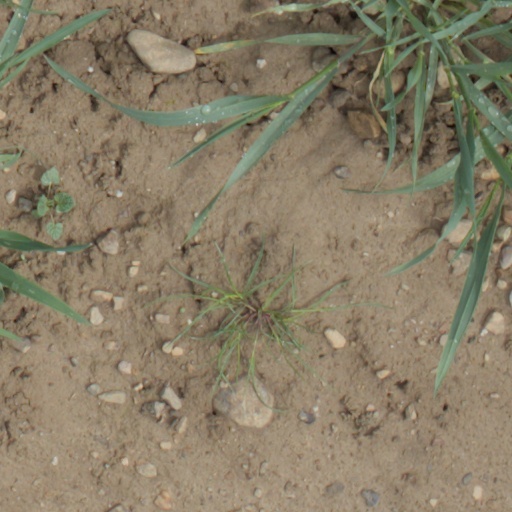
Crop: wheat